Stand Up Start

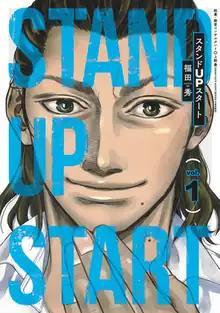
First volume cover

is a Japanese manga series written and illustrated by Shū Fukuda. It was serialized in Shueisha's manga magazine "Weekly Young Jump" from June 2020 to November 2023, with its chapters collected in 13 volumes. An 11-episode television drama adaptation was broadcast on Fuji TV from January to March 2023.